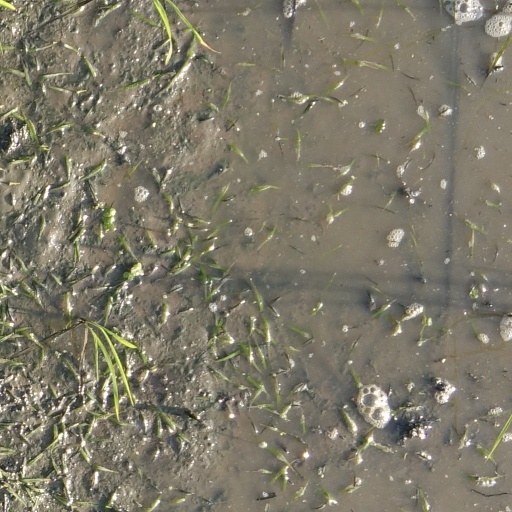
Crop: rice